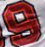
Number: 9